Guillebeau House

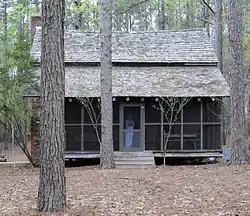
Guillebeau House, March 2012

Guillebeau House is a historic home located in Hickory Knob State Resort Park near Willington in McCormick County, South Carolina. It was built in about 1764 and is a double-pen log house with one exterior chimney and two front entrances. It has a full-width, shed-roof porch.